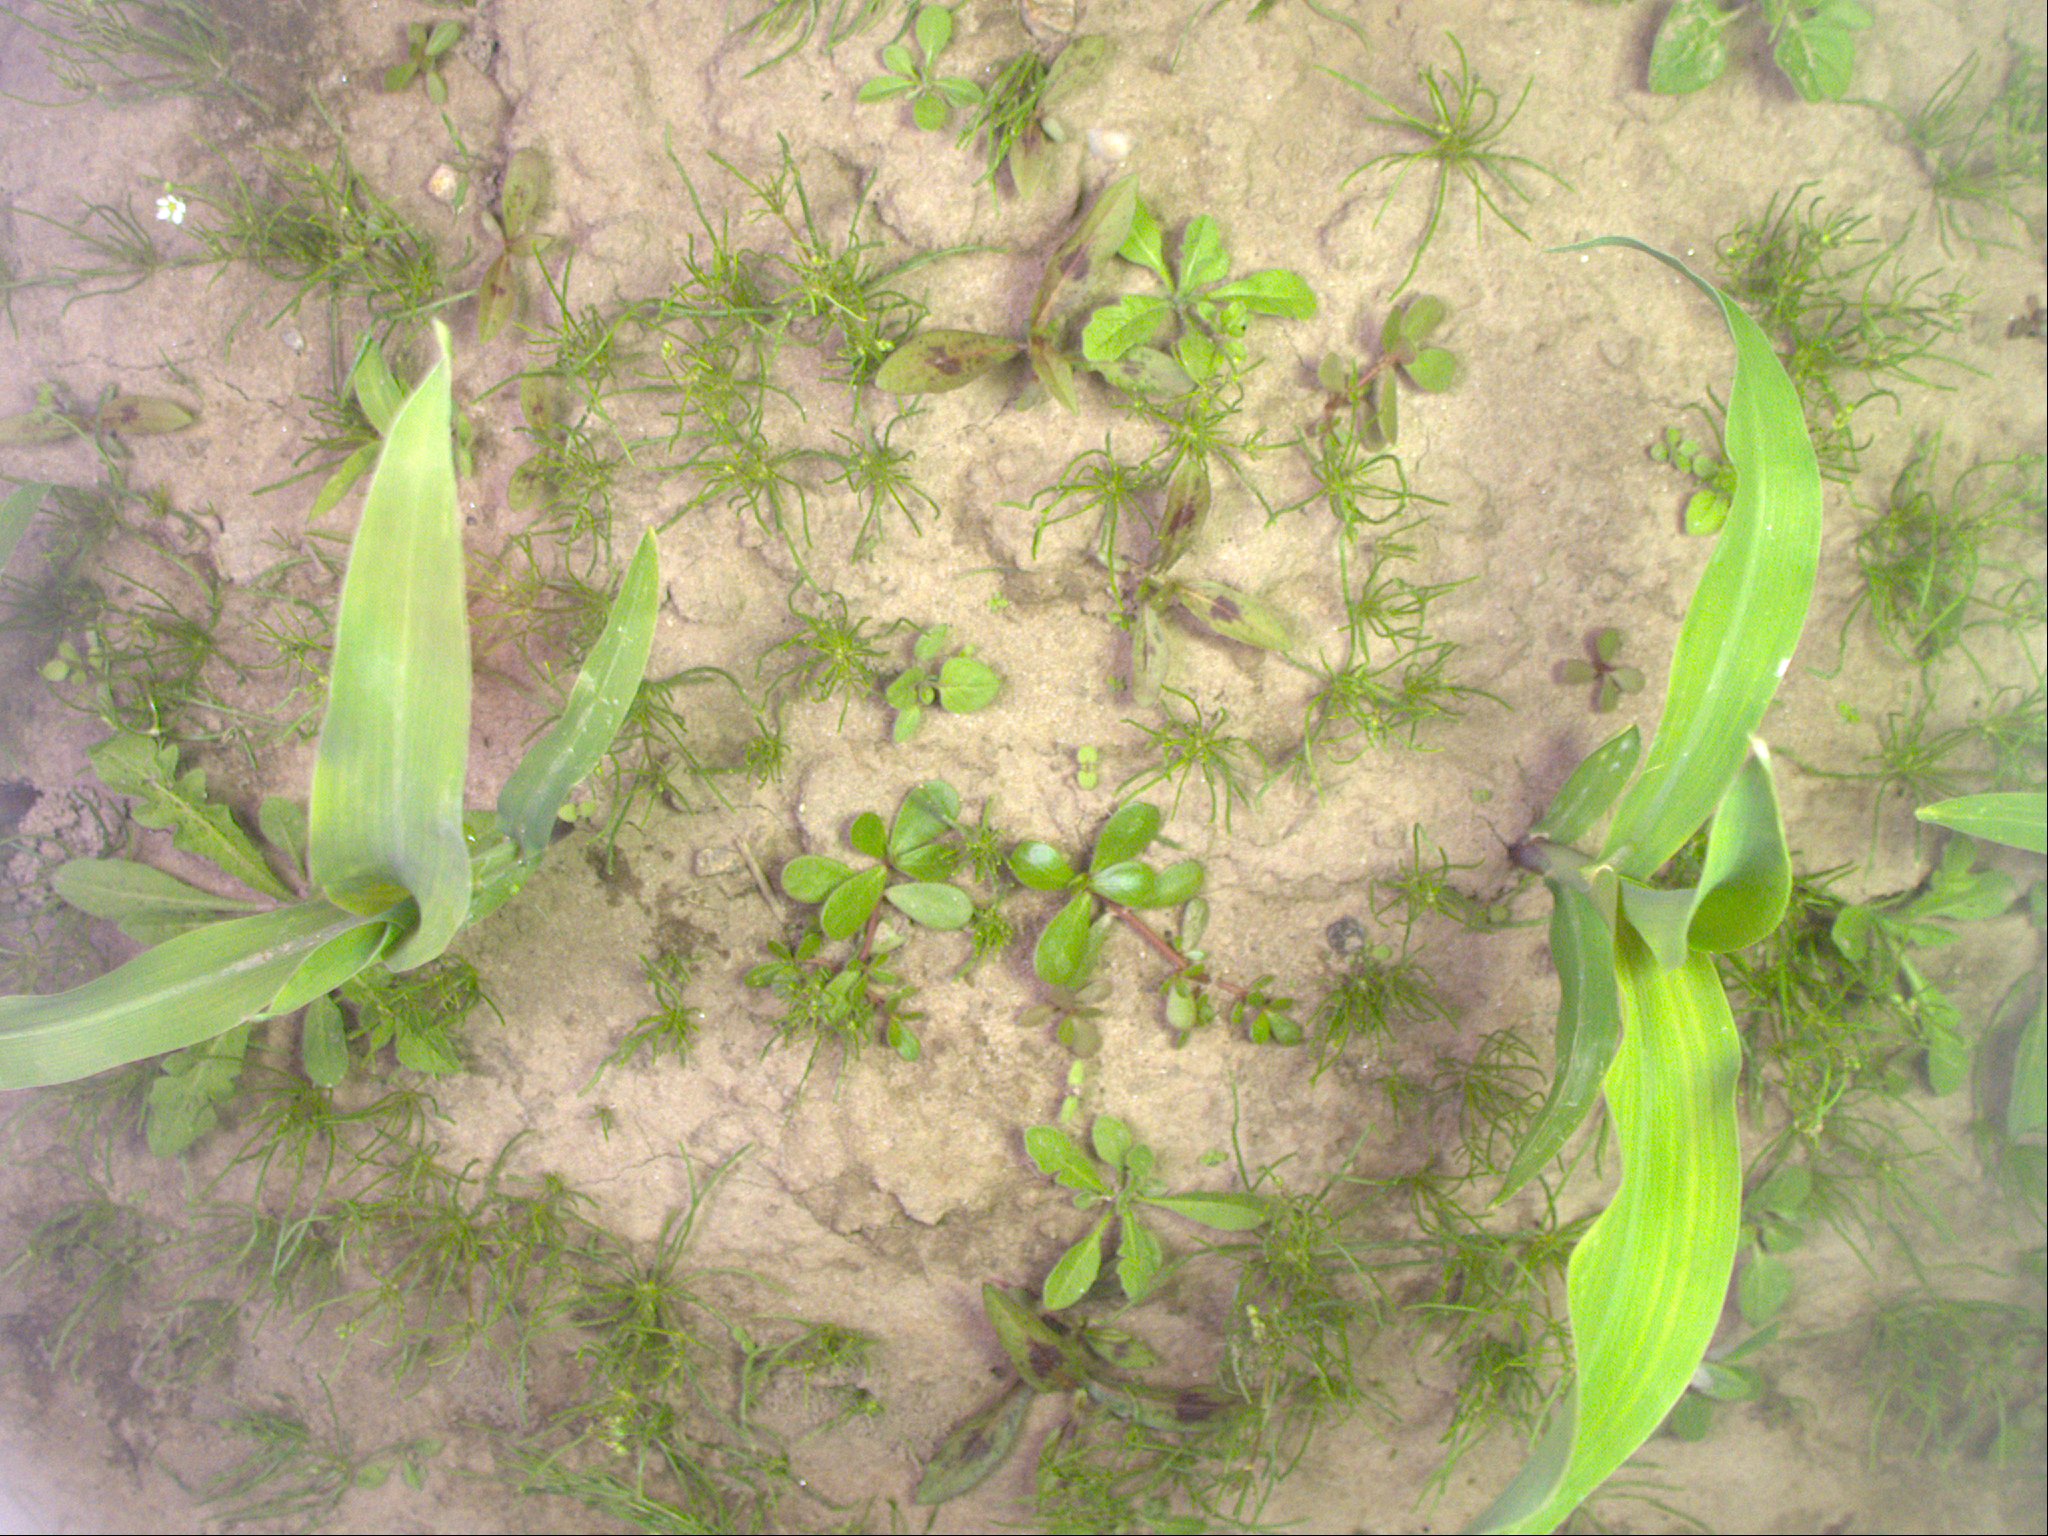
Crop: maize
Objects: maize, stem_maize, maize, stem_maize